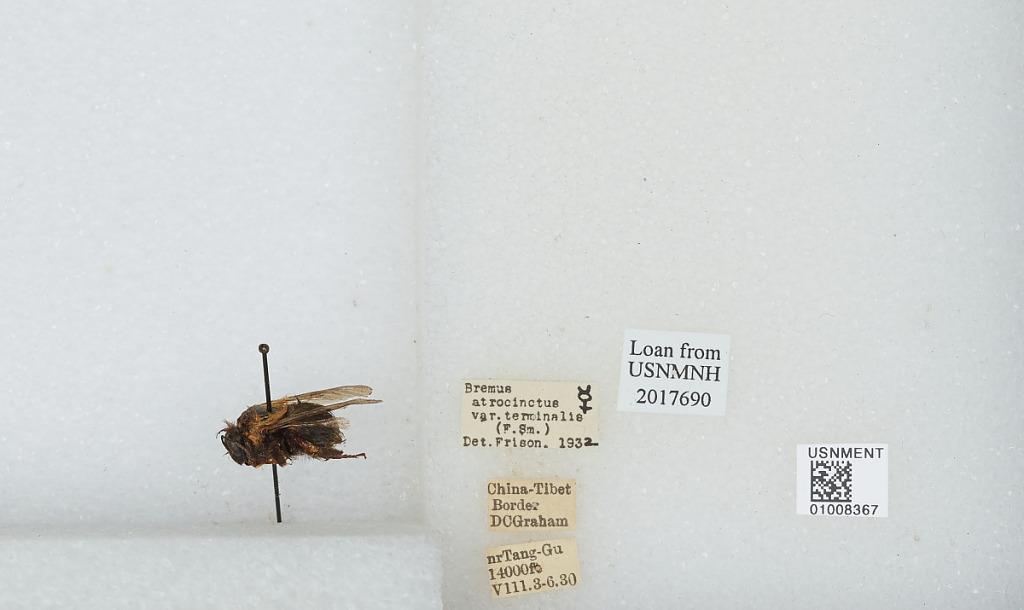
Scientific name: Bombus (Festivobombus) festivus Smith
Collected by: D. Graham
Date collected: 1930-8-3
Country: China
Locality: near Tang-Gu, China Tibet border
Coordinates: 32.9997, 91.6808
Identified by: Frison